Ashoka

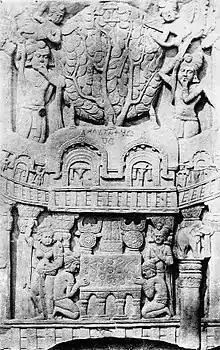
Illustration of the original Mahabodhi Temple temple built by Ashoka at Bodh Gaya. At the center, the "Vajrasana", or "Enlightenment Throne of the Buddha", with its supporting columns, being the object of adoration. A Pillar of Ashoka topped by an elephant appears in the right corner. Bharhut relief, 1st century BCE.

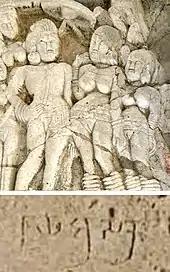
Ashoka with his empress Tishyarakshita, at Kanaganahalli near Sannati, 1st–3rd century CE. The relief bears the inscription "Rāya Asoko" (𑀭𑀸𑀬 𑀅𑀲𑁄𑀓𑁄, "King Ashoka") in the Brahmi script. It depicts the emperor with his empress, two attendants bearing fly-whisks, and one attendant bearing an umbrella.

The "Mahavamsa" states that Ashoka ordered construction of 84,000 viharas (monasteries) rather than the stupas to house the relics. Like "Ashokavadana", the "Mahavamsa" describes Ashoka's collection of the relics, but does not mention this episode in the context of the construction activities. It states that Ashoka decided to construct the 84,000 viharas when Moggaliputta Tissa told him that there were 84,000 sections of the Buddha's Dharma. Ashoka himself began the construction of the Ashokarama vihara, and ordered subordinate kings to build the other viharas. Ashokarama was completed by the miraculous power of Thera Indagutta, and the news about the completion of the 84,000 viharas arrived from various cities on the same day.